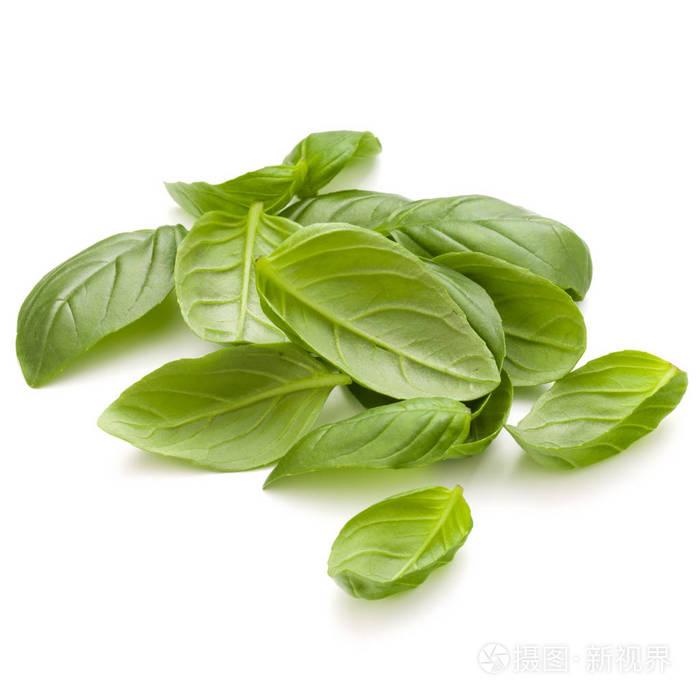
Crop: unknown
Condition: basil